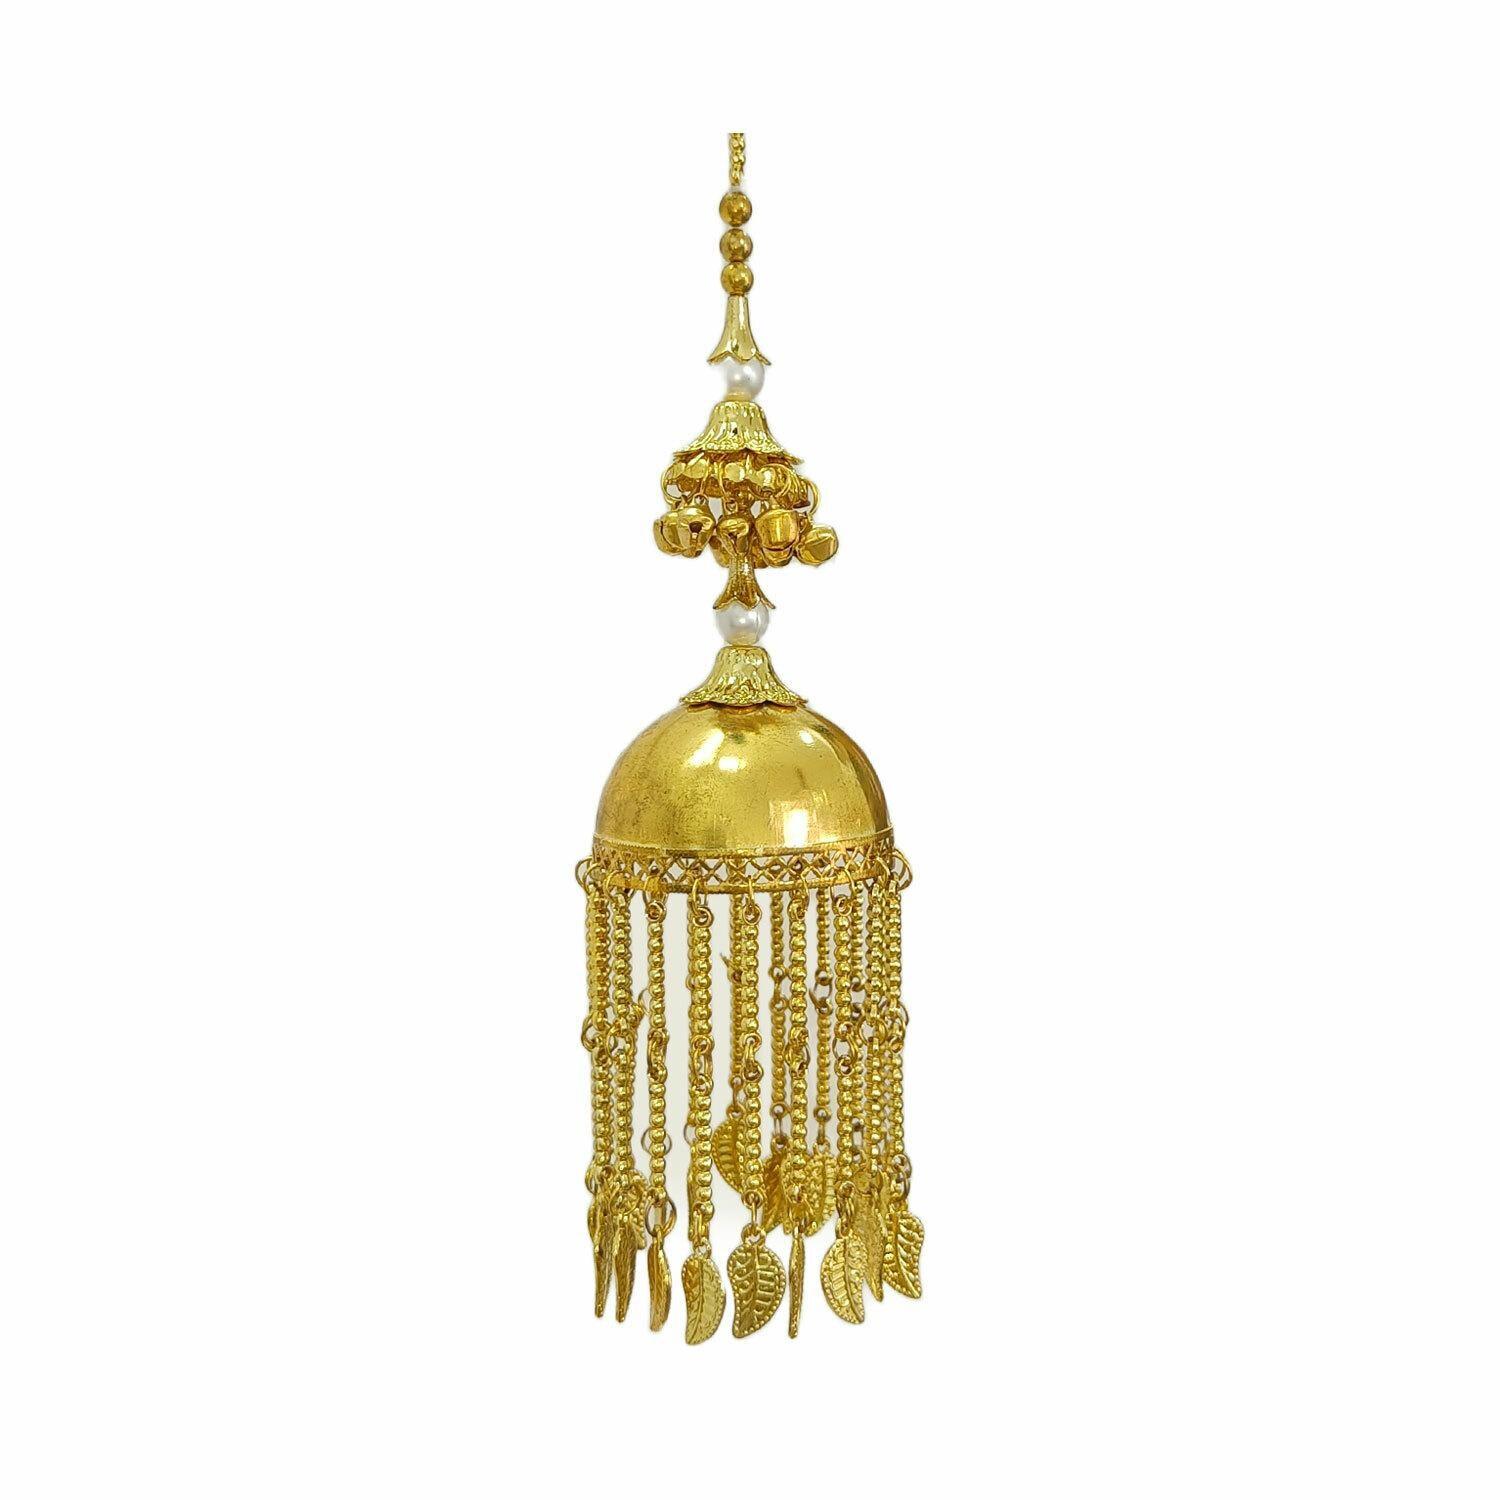
 SBP Fashion Base metal & Plastic Handmade Traditional Wedding Kalira/Kalere/Kaleera/Bridal Hand Hanging Kalira for women, Girl, and bride -2212-09
Type: Bracelets & Bangles
Brand: SBP Fashion
Price: Rs. 367
 Kalira is a traditional accessory worn by Indian brides on their wedding day. It is an umbrella-shaped ornament that hangs from the bangles or chooda of the bride. Kalira symbolizes happiness, prosperity, and good luck for the bride and her new family. SBP Fashion is a brand that specializes in artificial jewellery with stunning designs based on the latest trends. Our kaliras are made of high-quality materials that are durable, well-finished, and comfortable. We have a great team of artisans who make kaliras with intricate details and craftsmanship. Our kaliras come in various styles, colors, and sizes to suit your preference and budget.SBP Fashion is a proud made-in-India brand that delivers its products to customers as soon as possible. We also provide some tips to protect your jewellery from damage and tarnish. You should store your jewellery in a dry and cool place, avoid contact with chemicals, perfumes, and water, and clean your jewellery with a soft cloth after every use.
Features: It can be worn with Chooda by a bride on her wedding day/ Aniversay or any kind of function.,Material: Brass Metal and Pearls |Color: Golden,These elegant Piece of jewellery have a sturdy look which will go well with your dominant personality.,Usage: Punjabi Wedding Bridal Dulhan kalere/Kaleera/Kalera/Bridal Hand Hanging/kaleera Set, admirable gift for women, girls, mother, sister, wife and girlfriend. | ideal for weddings, marriage, engagement, Shadi, anniversary, all occasions & festivals.
Included: 1-pair-kaleera